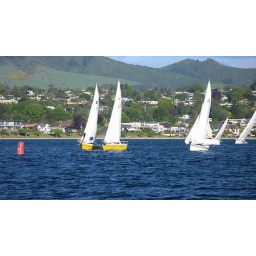
Sarah in white boat racing to beat the yellow boats